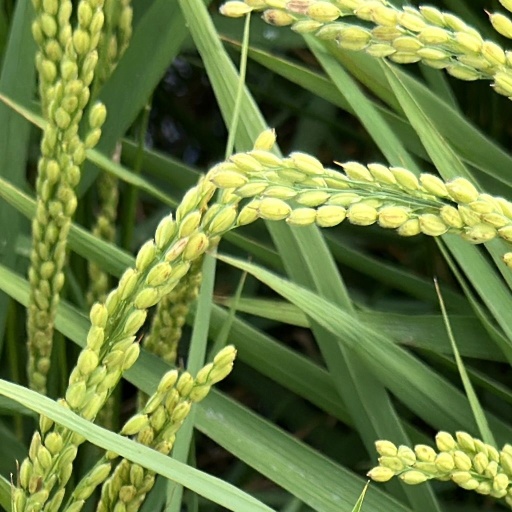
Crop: rice